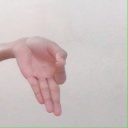
अक्षर: ज्ञ